Cologne–Aachen high-speed railway

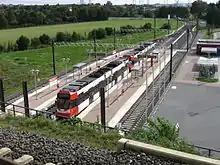
View from the platform in Weiden West to the Stadtbahn stop

The first section of the Cologne–Aachen line, which was opened on 2 August 1839, ran to Müngersdorf, with the terminus of the line at Belvedere station (line-km 7.0) until the opening of Lövenich station. For excursion guests from downtown Cologne, a small station building that housed a restaurant was built on a hill north of the cutting through which the line ran. With the extension of the line to Aachen, Müngersdorf station, the “Belvedere house”, became less and less important. The station was never very important for operations and was closed before 1892. Today there are no operating facilities at the station. The station building, which has meanwhile been used as a residential building, still exists and is listed as the "oldest station in Germany in its original form" in the Cologne heritage list.